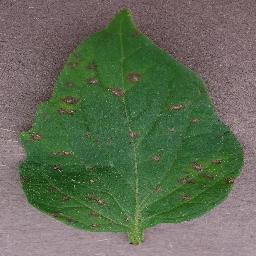
Label: Tomato___Septoria_leaf_spot